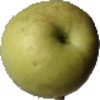
Label: Apple Golden 3